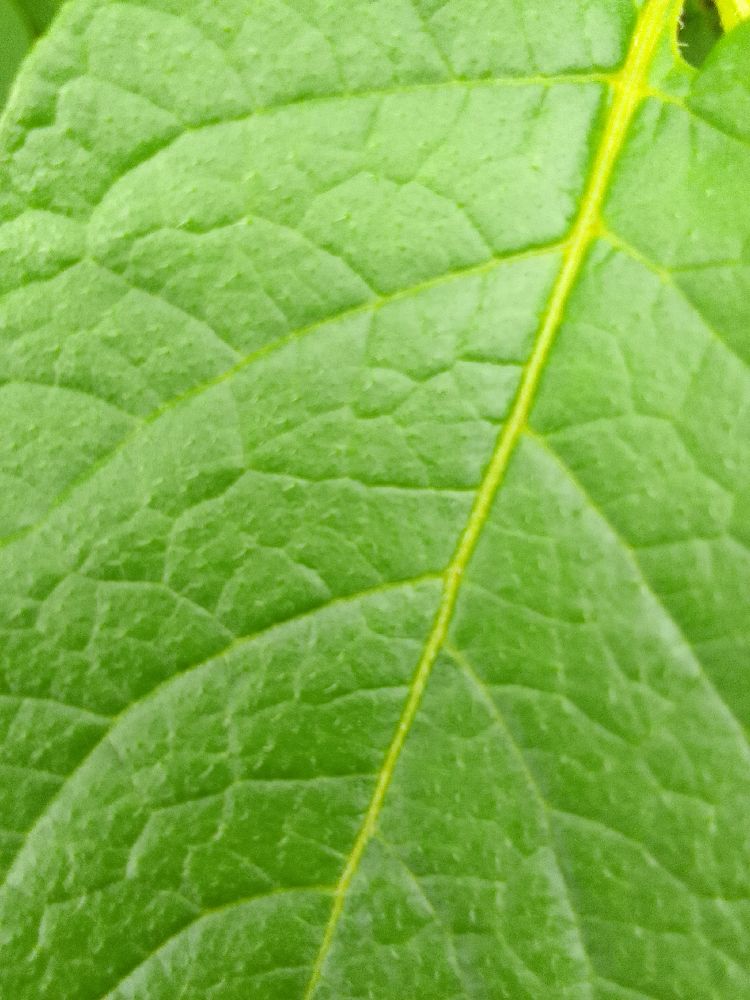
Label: Healthy